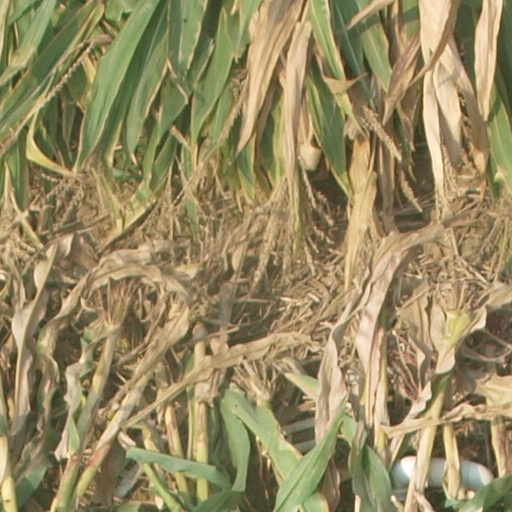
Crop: maize; corn